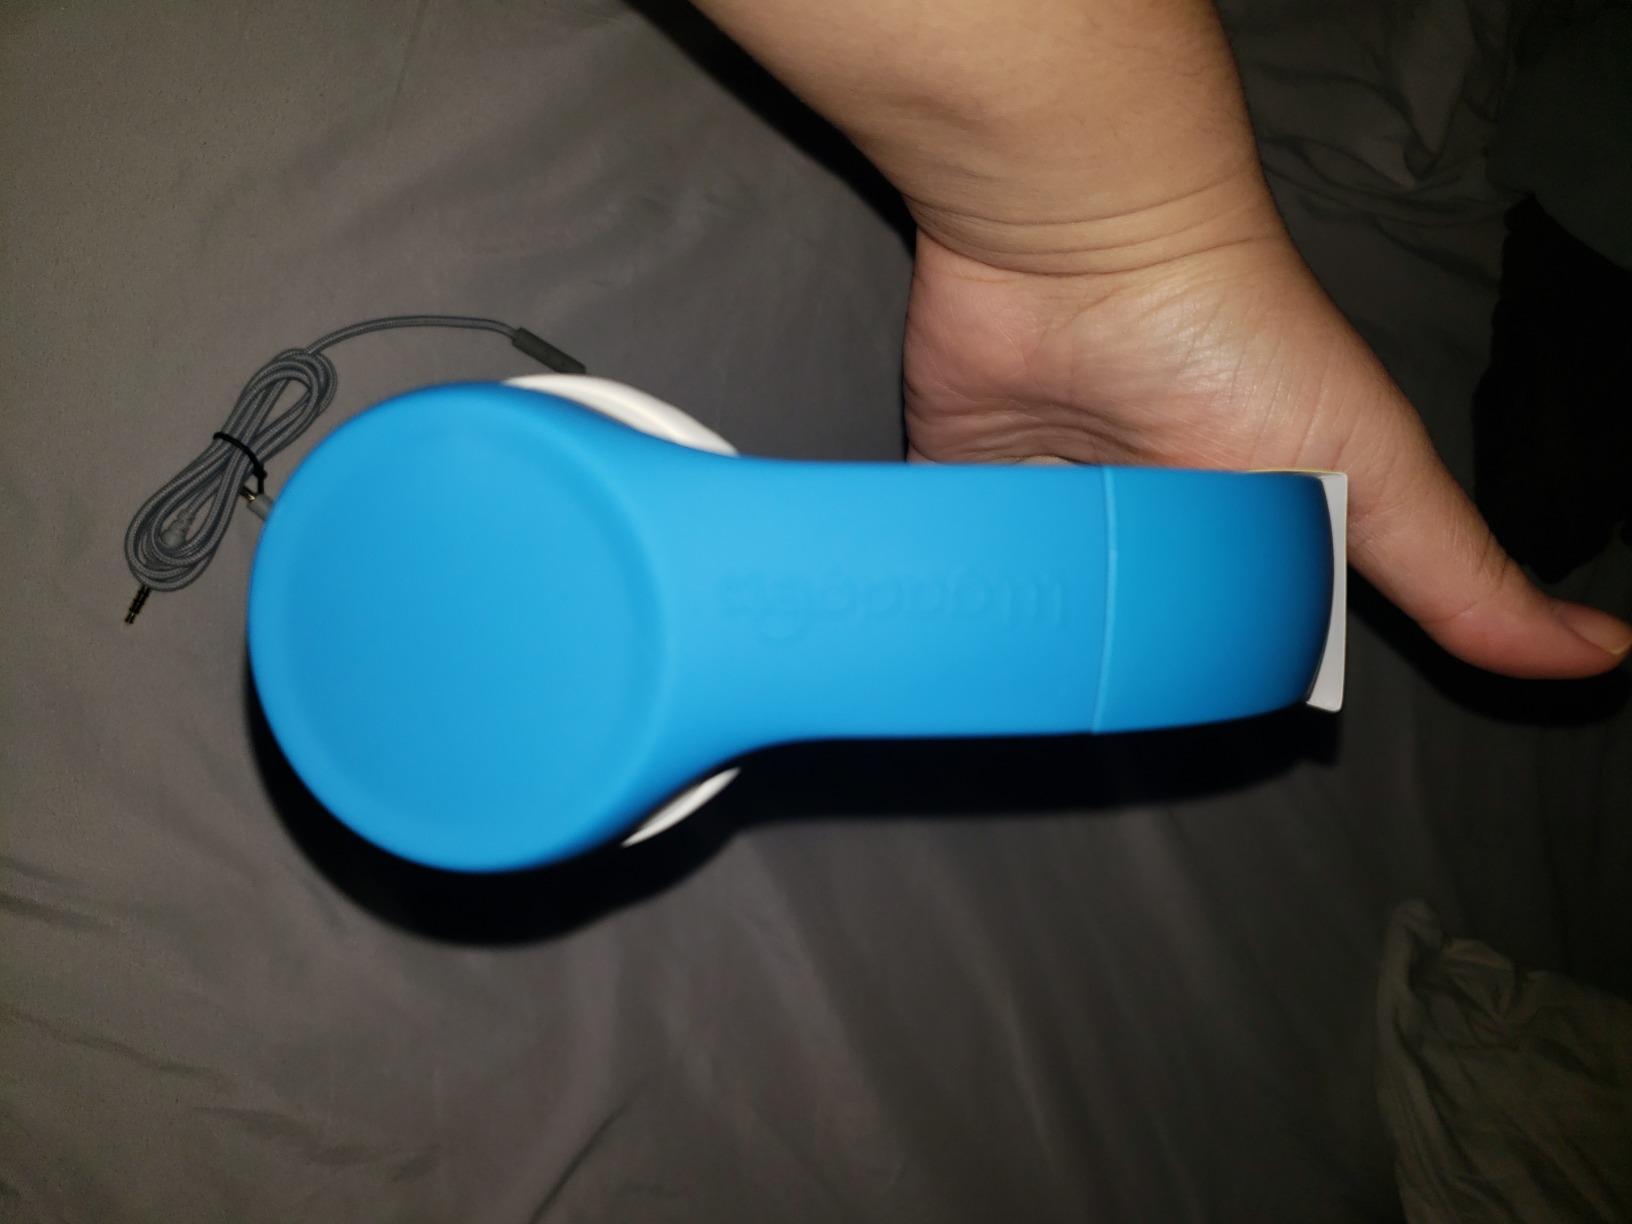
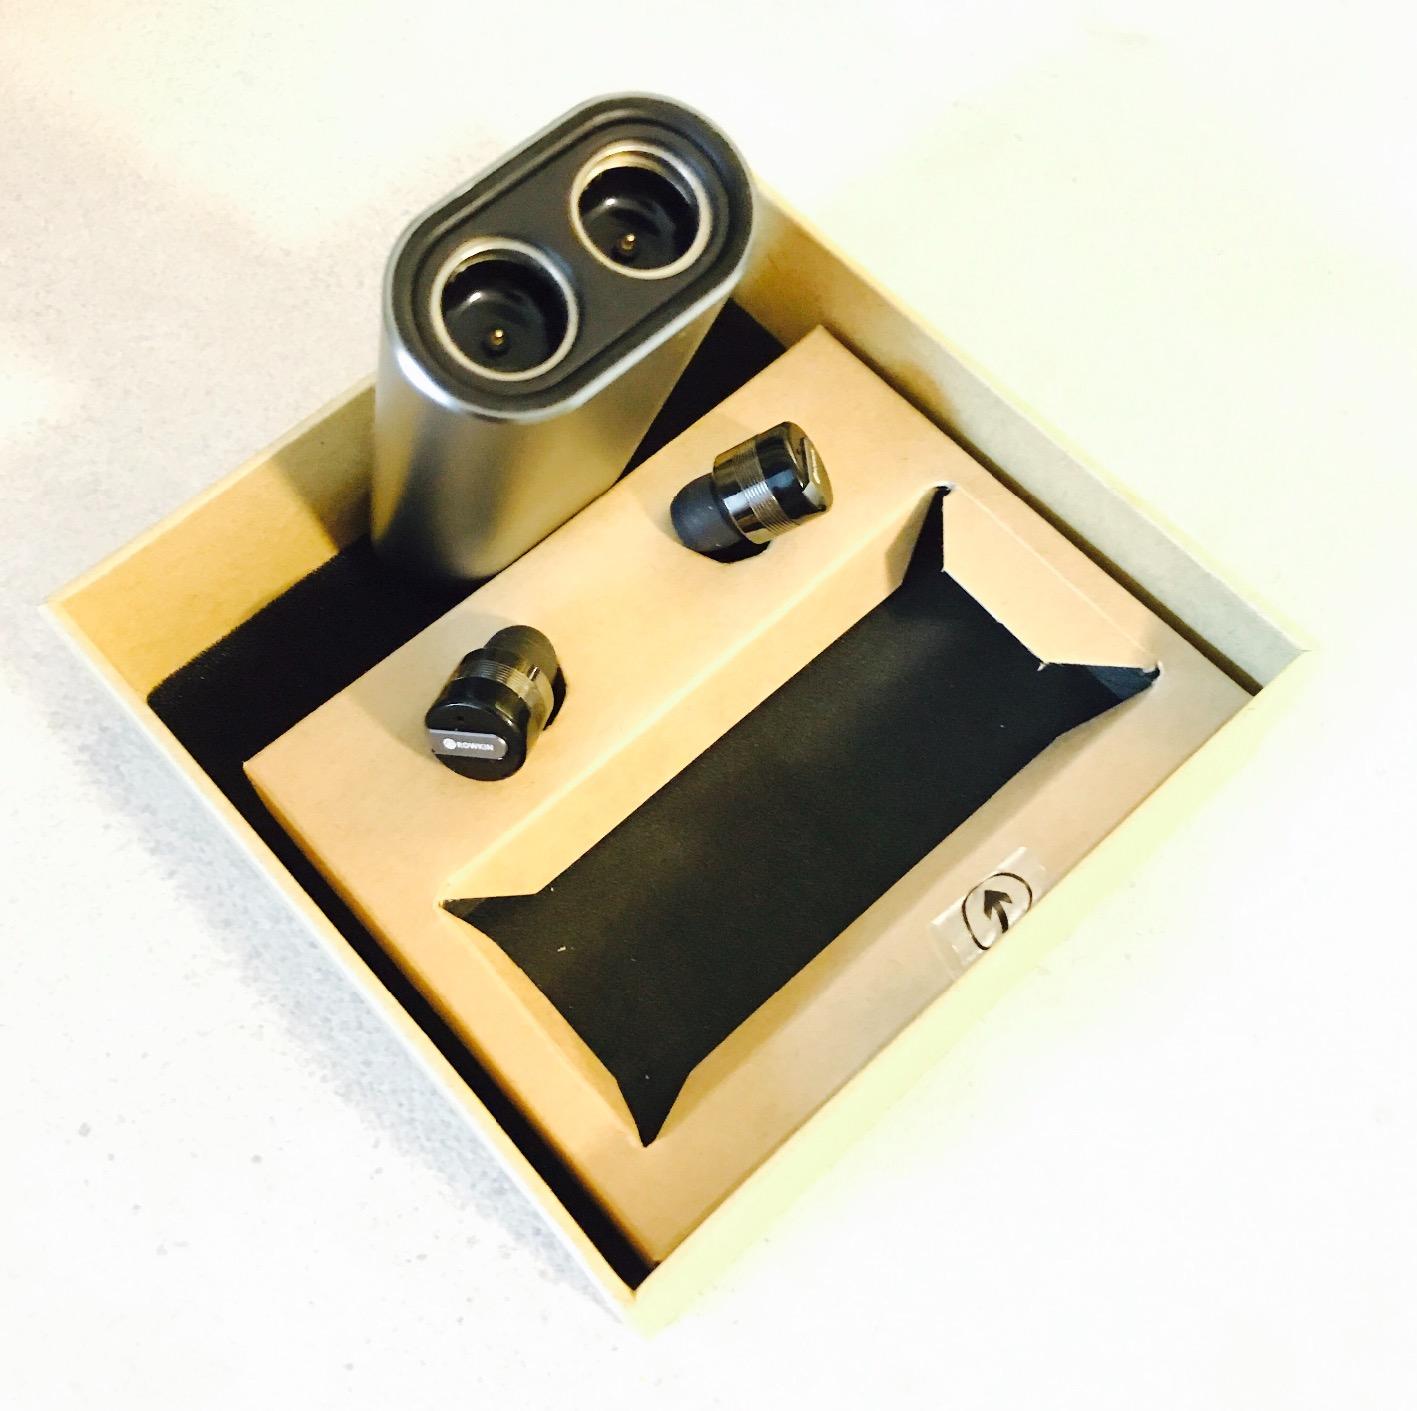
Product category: headphones
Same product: no